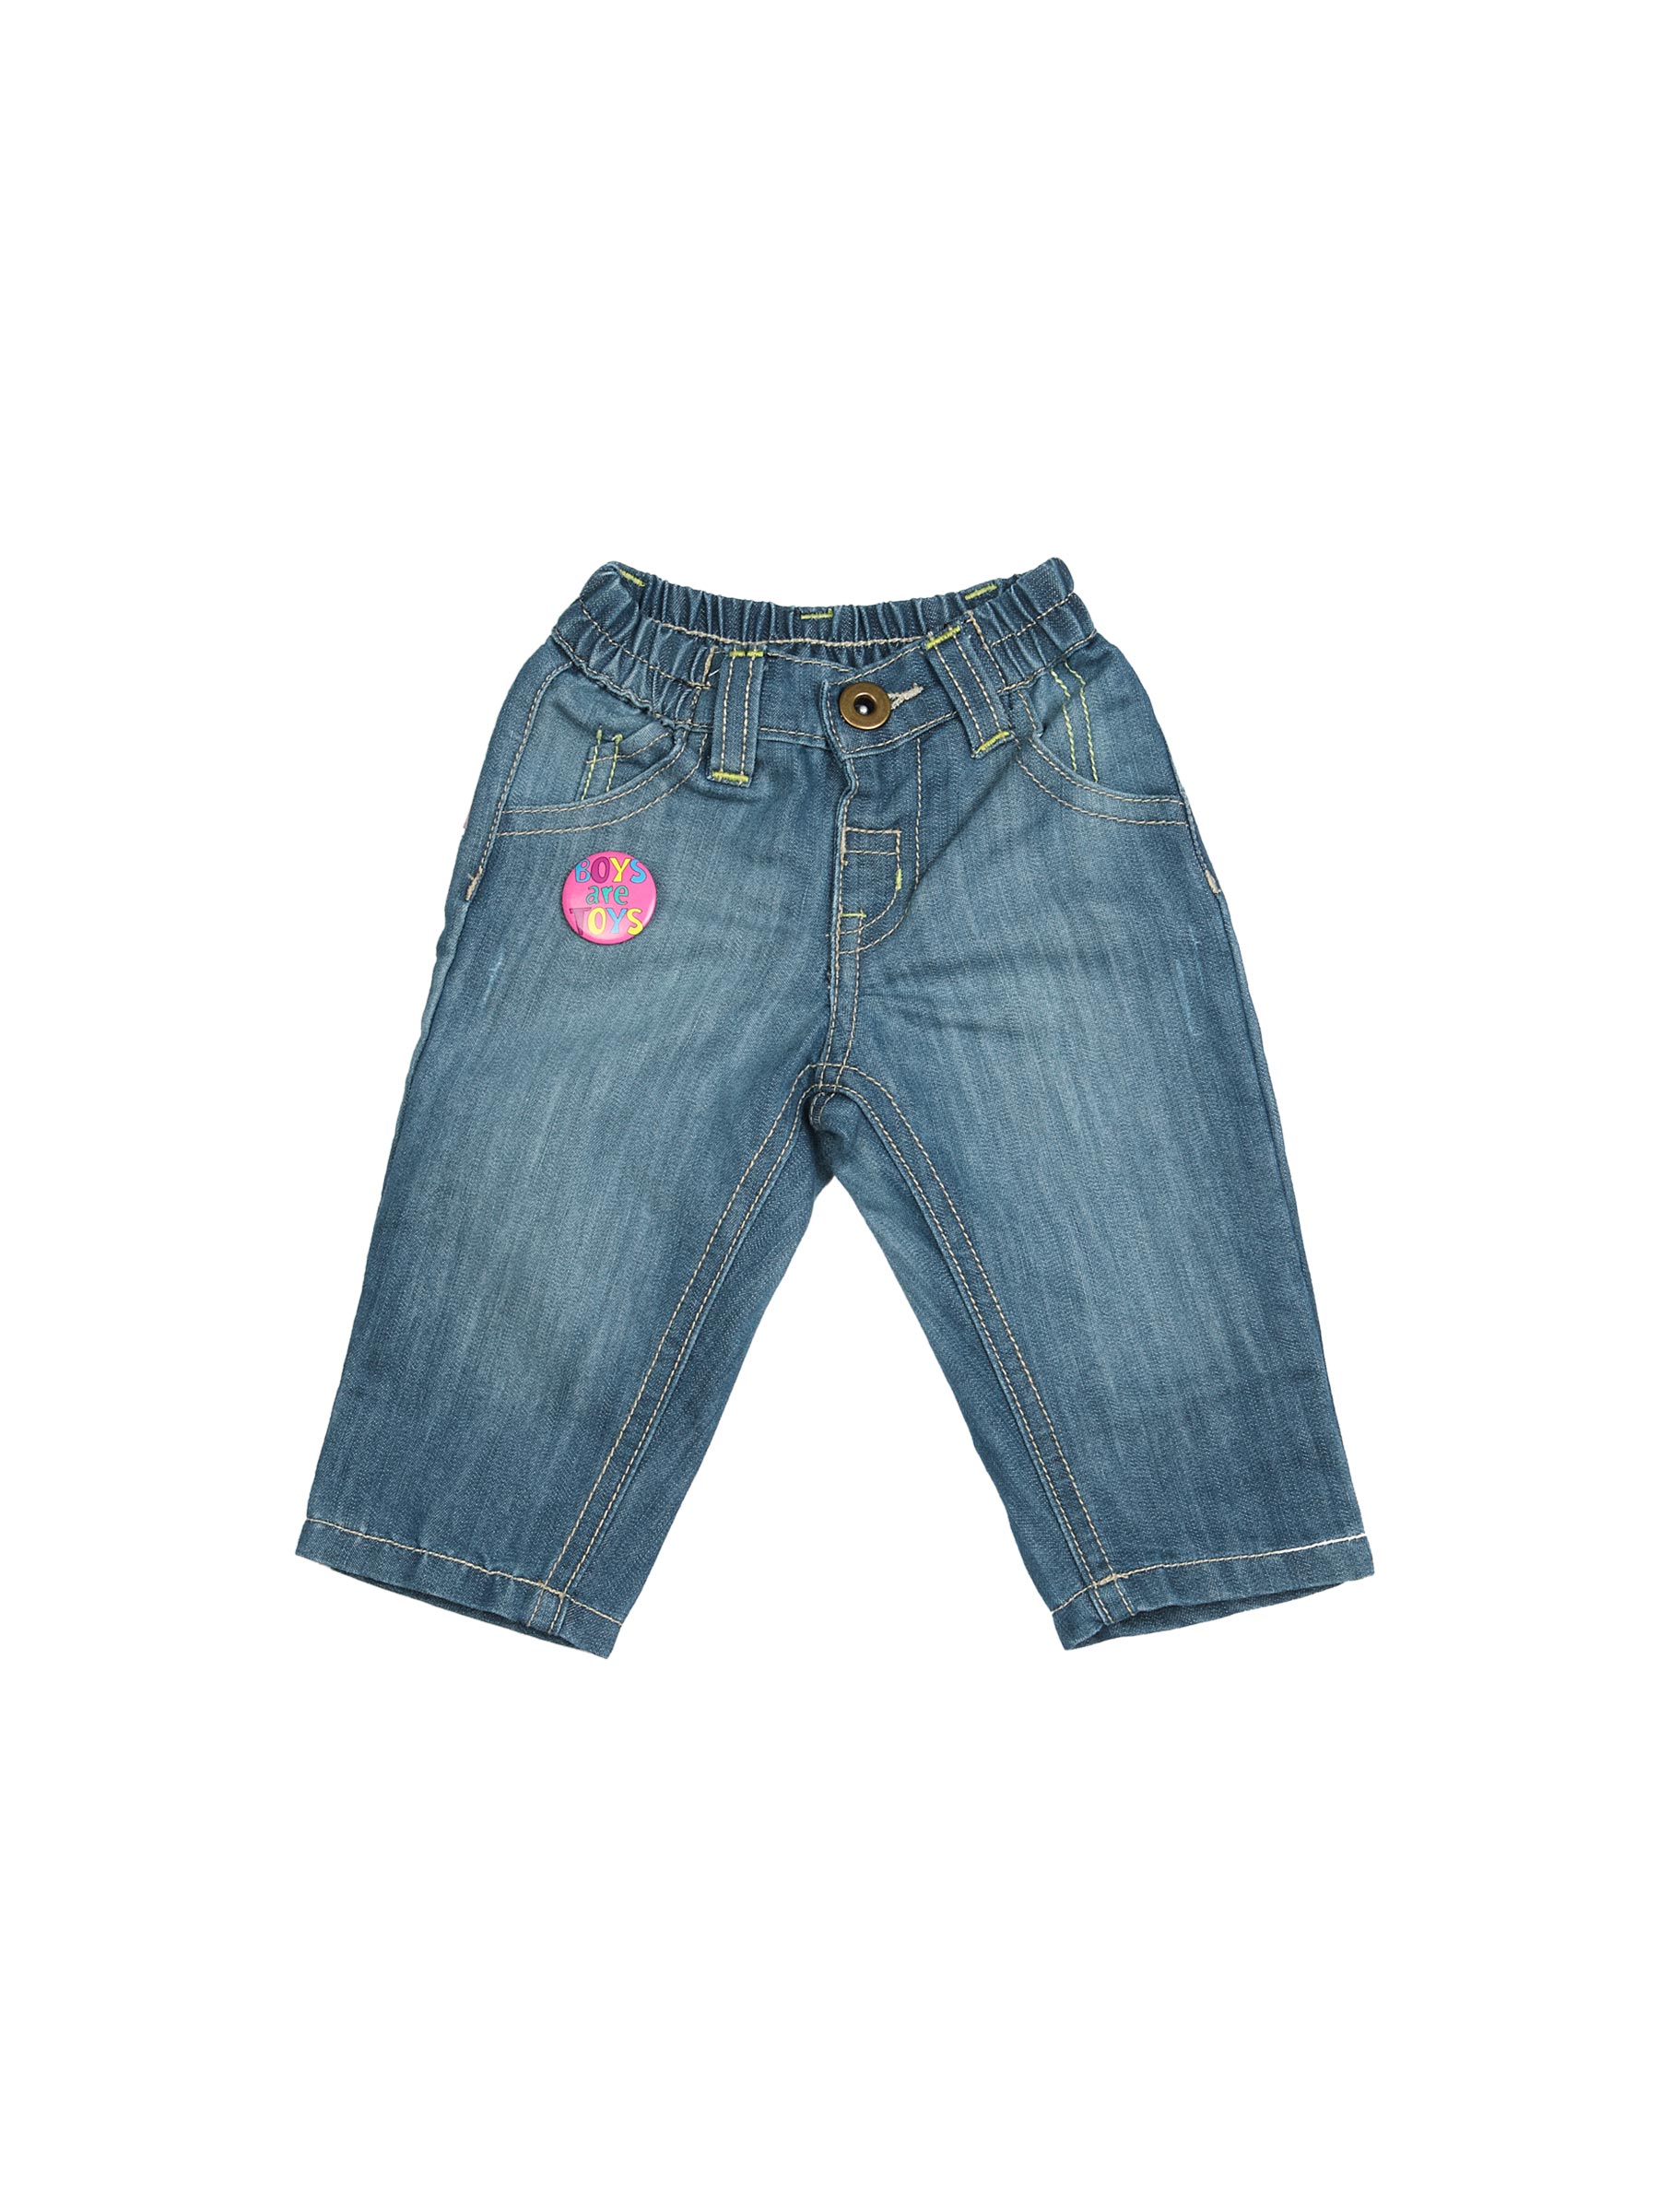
Doodle Kids Boy  Blue Jeans
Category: Apparel / Bottomwear / Jeans
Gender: Men
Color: Blue
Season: Summer 2012
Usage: Casual